The DL Chronicles

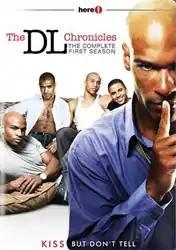

The DL Chronicles is a gay-themed television series that debuted on American LGBT station here! in 2007 for one season that consisted of four episodes. It was revived in 2012 as "The DL Chronicles Returns".